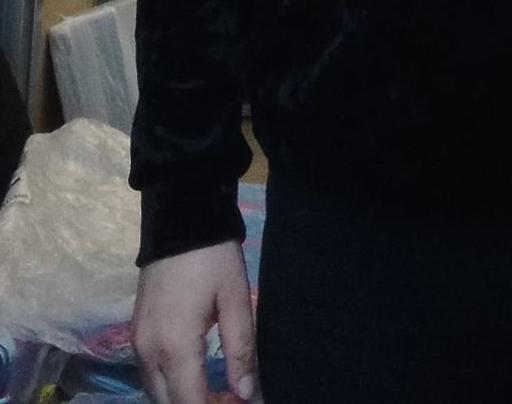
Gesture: no_gesture